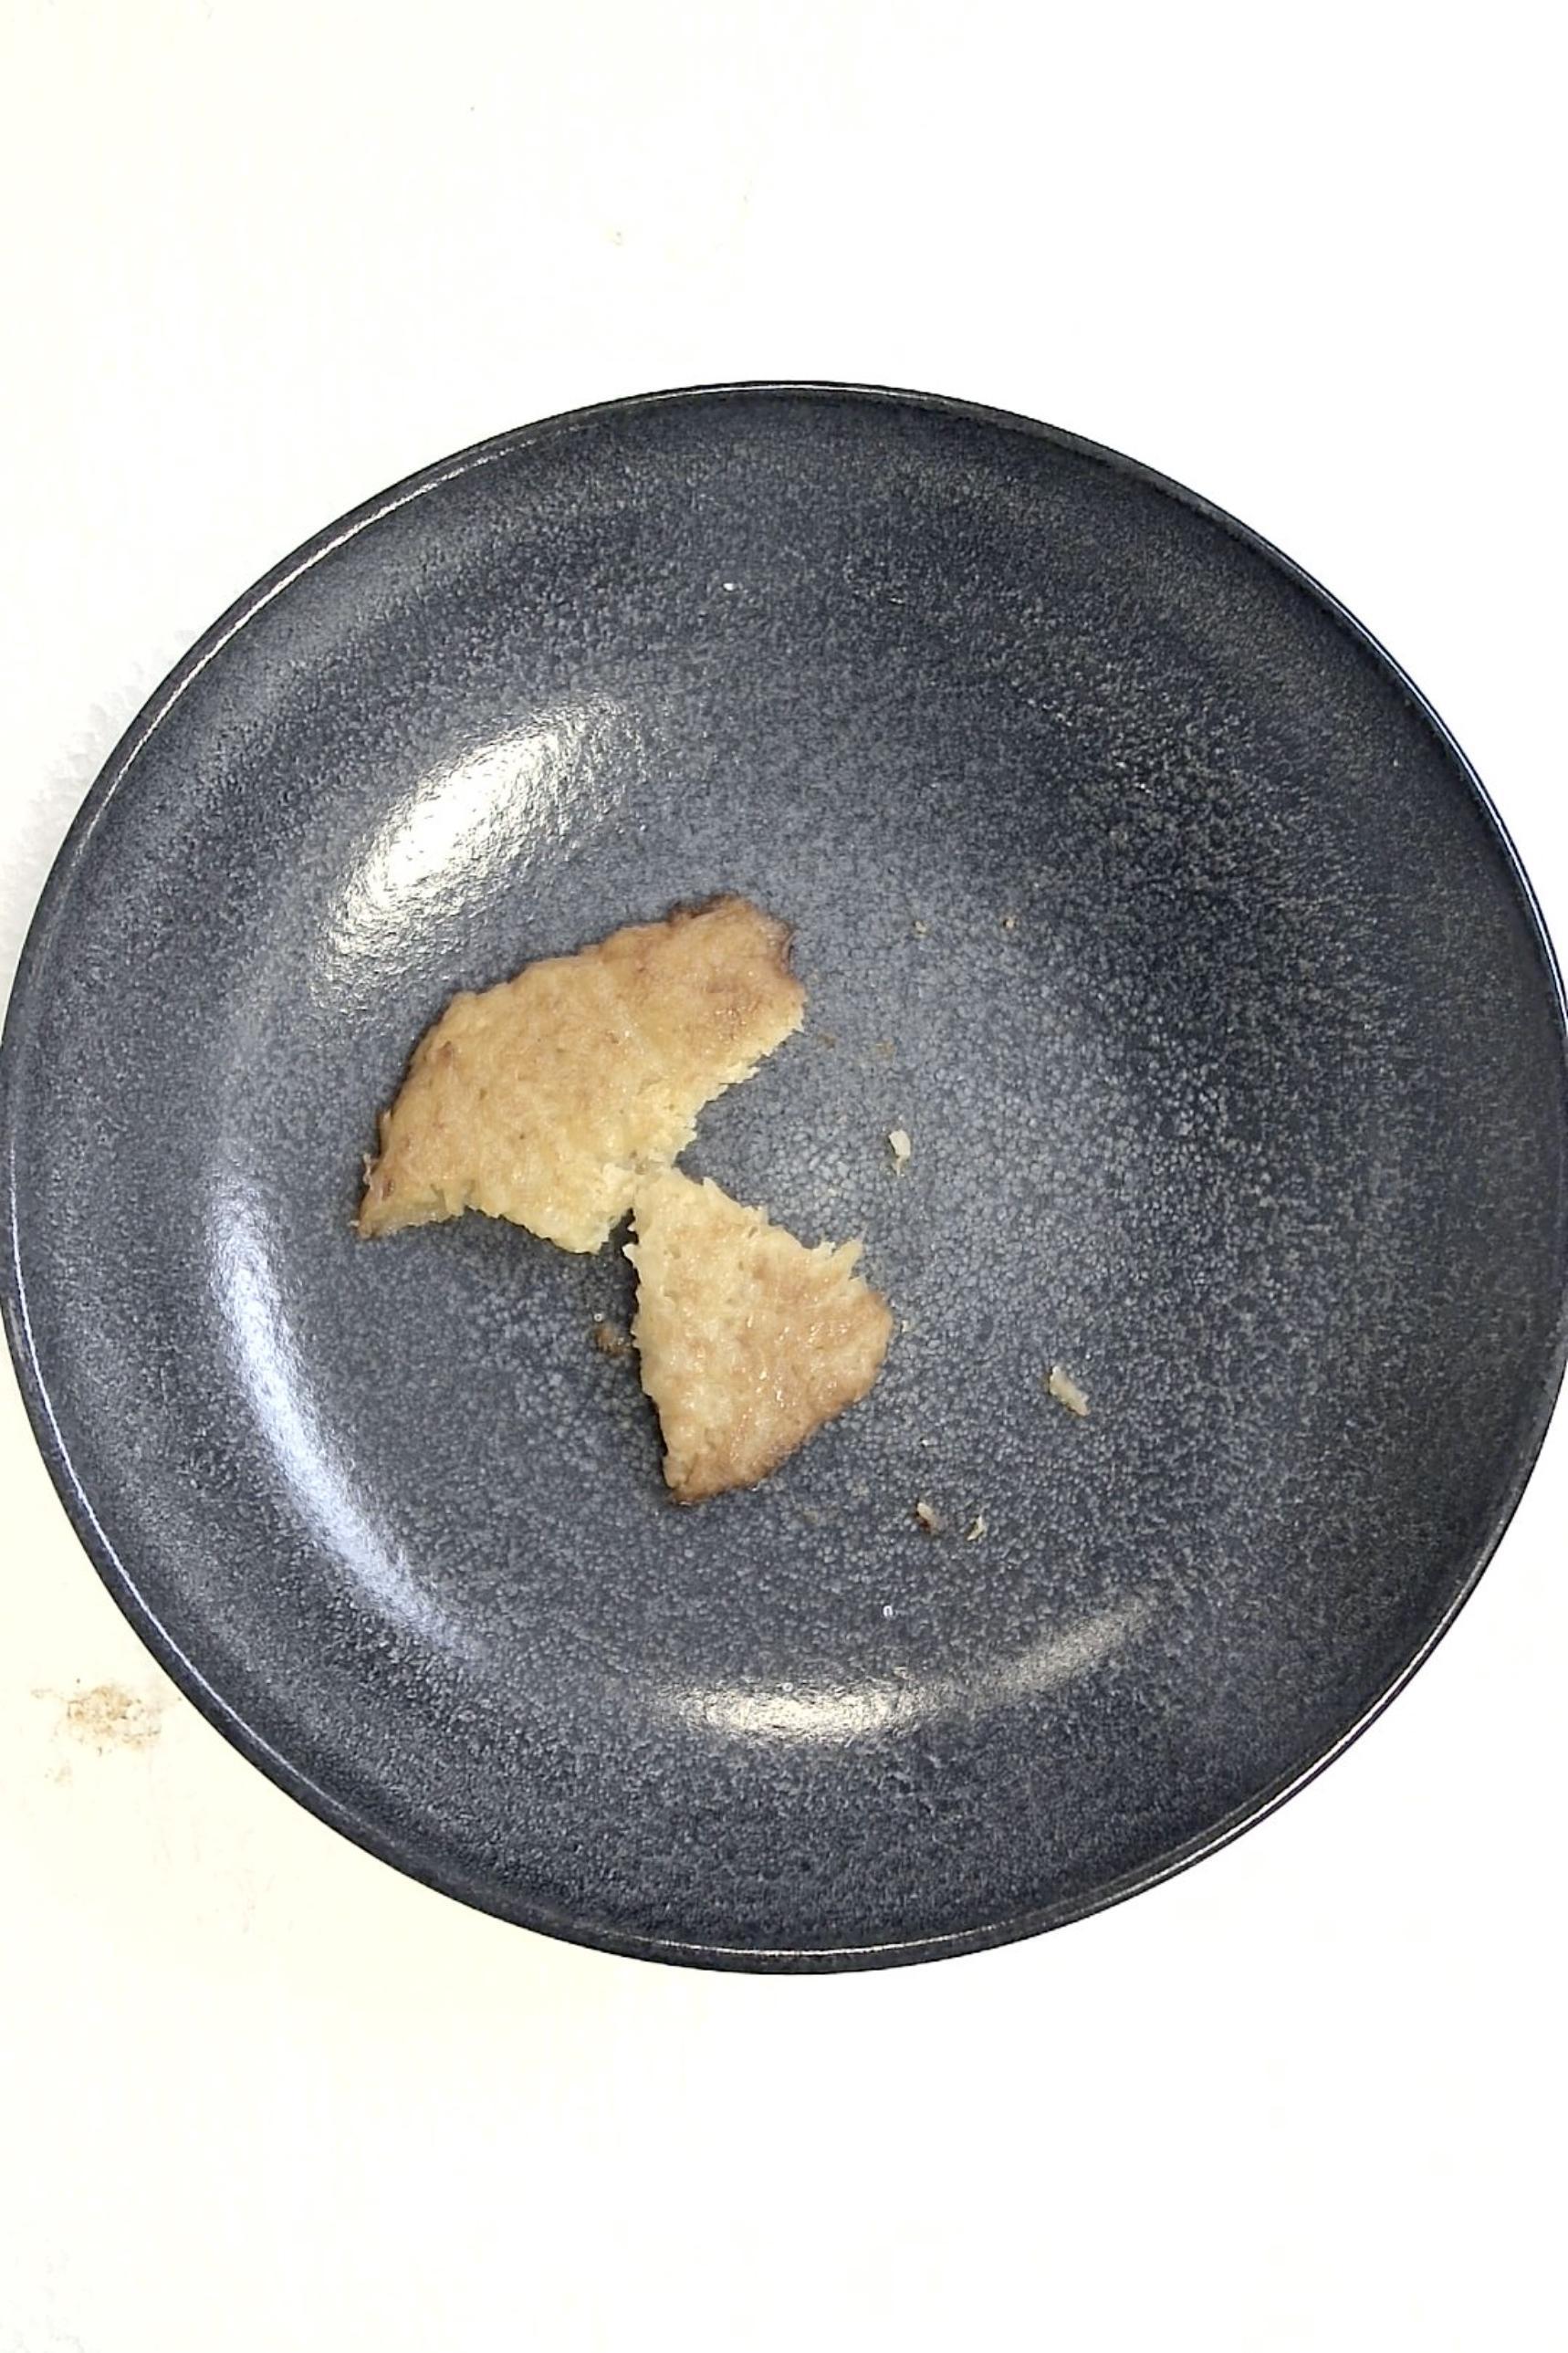
Dish: Reibekuchen mit Apfelmus
Portion size: Normale Portion
Ingredients: potato-pancakes-or-potato-fritters, applesauce
Weight as served: 280 g
Energy as served: 416.4 kcal (1.745,200 kJ)
Fat: 16.48 g (saturated: 1.4 g)
Carbohydrates: 58.24 g (sugar: 16.24 g)
Protein: 6.24 g
Salt: 2.8 g
Weight after return: 0 g
Energy after return: 0 kcal